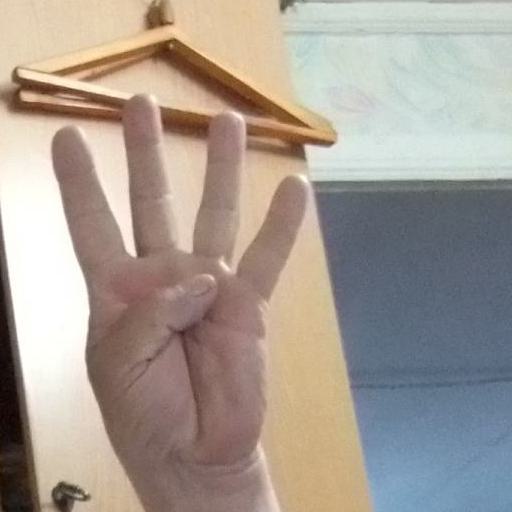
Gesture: four